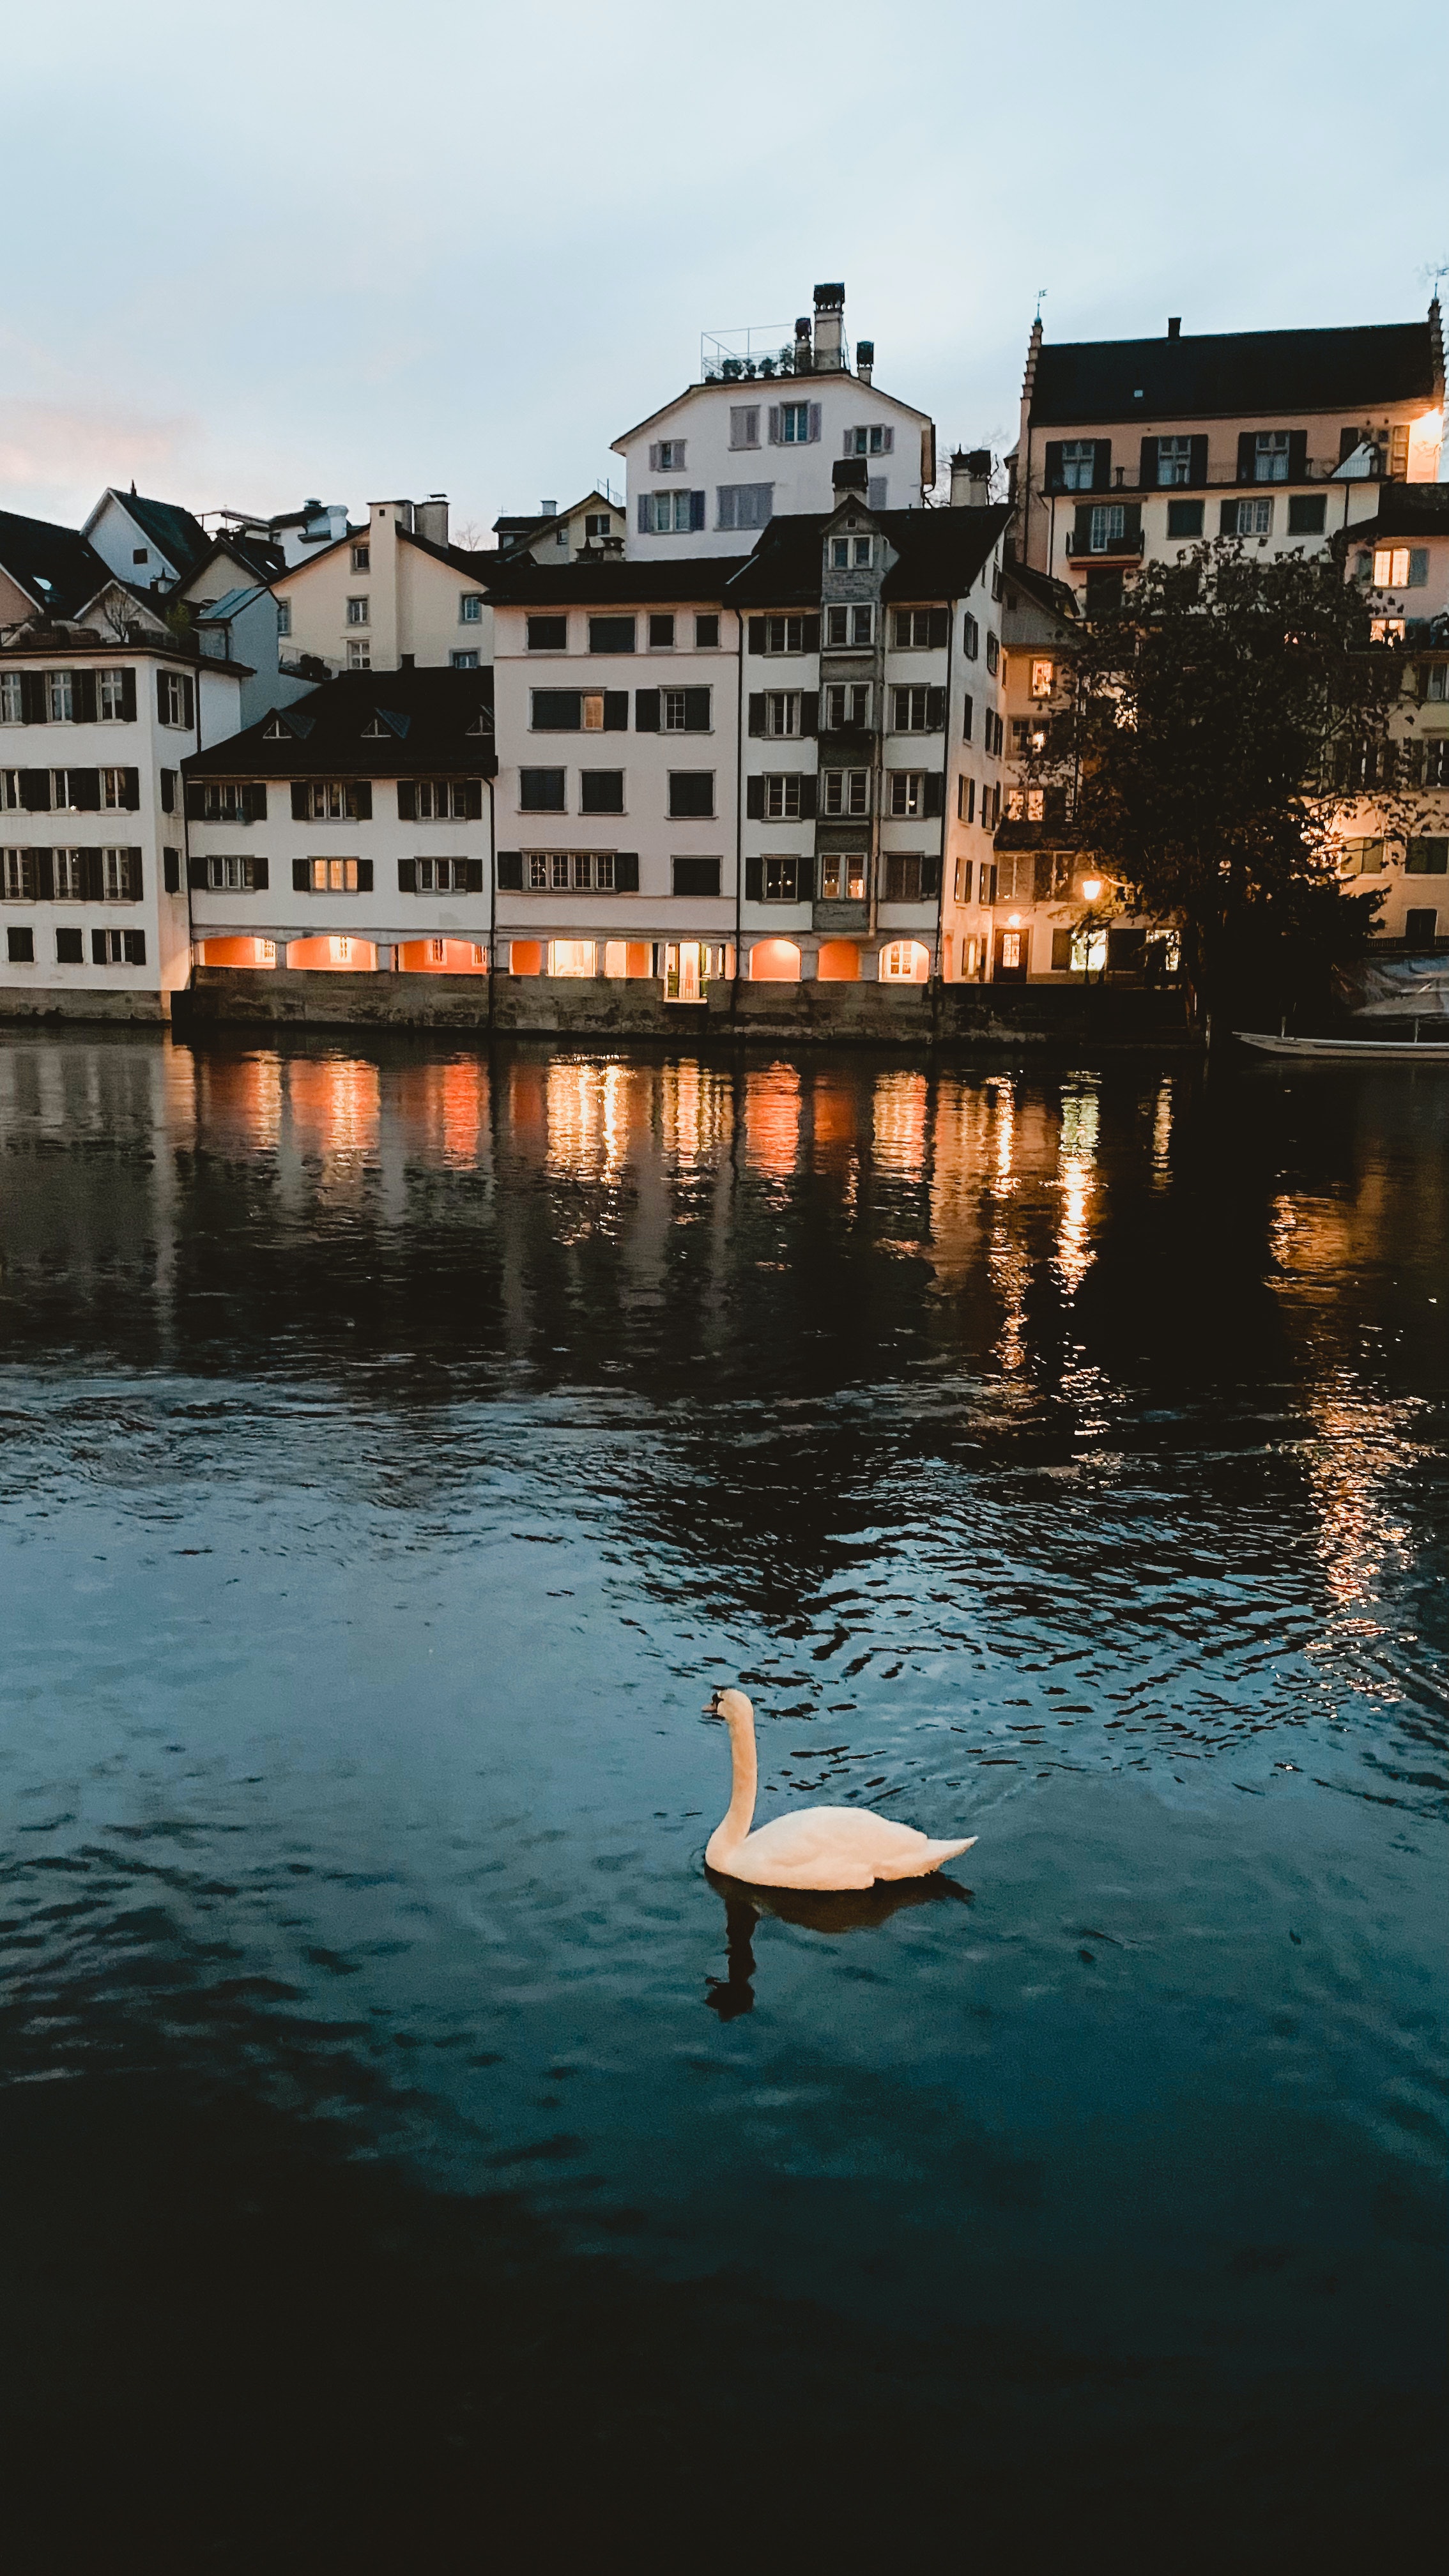
sea, water, bird, sky, building, azure, tree, window, lake, house, dusk, leisure, bank, sunset, morning, city, summer, waterway, horizon, ducks, geese and swans, calm, waterfowl, reflection, channel, winter, water bird, evening, landscape, reservoir, beak, duck, canal, vacation, condominium, bridge, ocean, lake district, tourism, pond, cityscape, apartment, loch, tower block, water transportation, night, seabird, harbor, swan, roof, river